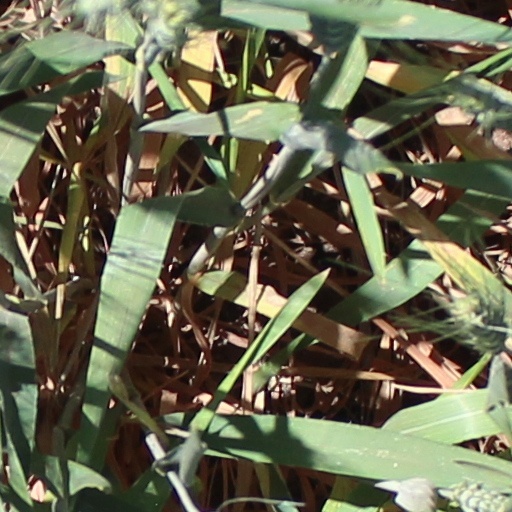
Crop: wheat